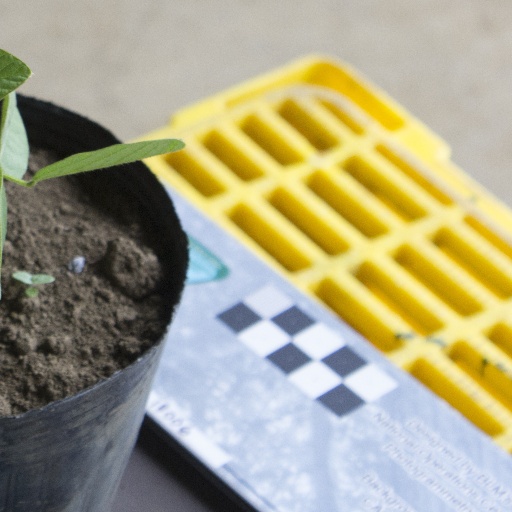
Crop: soybean